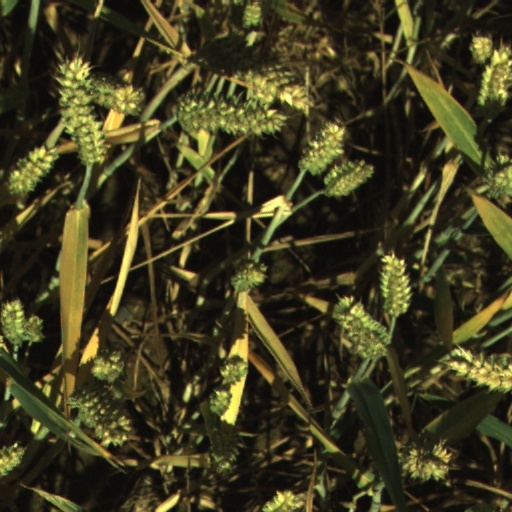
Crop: wheat